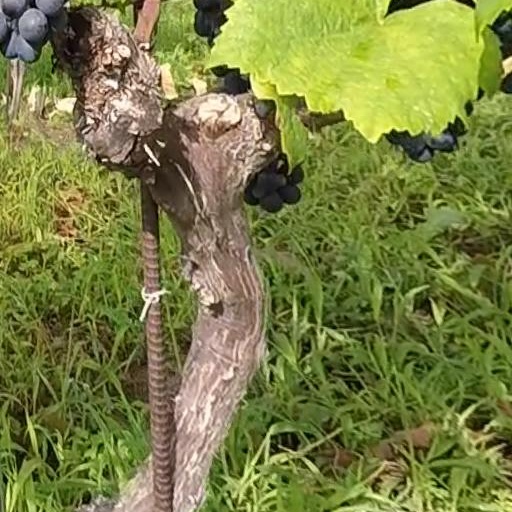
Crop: grape